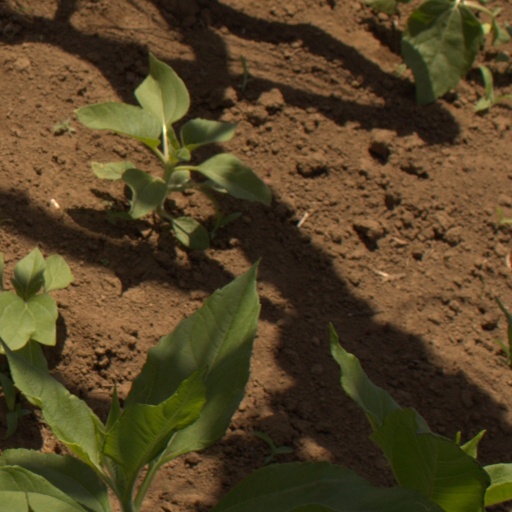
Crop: Jerusalem artichoke